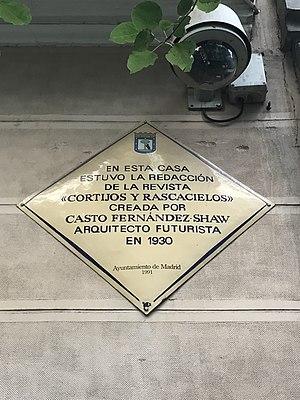
Dans cette maison était le rédaction du magazine «